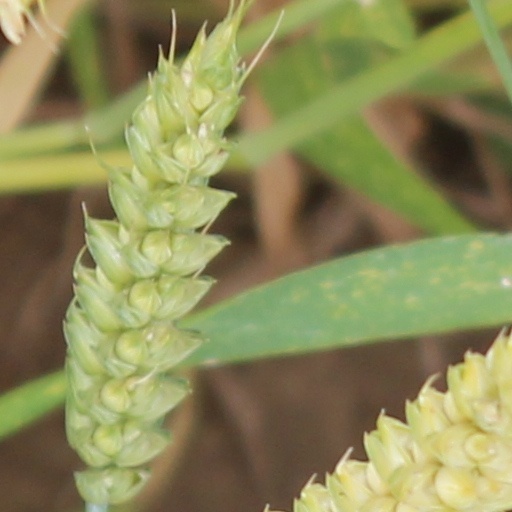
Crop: wheat